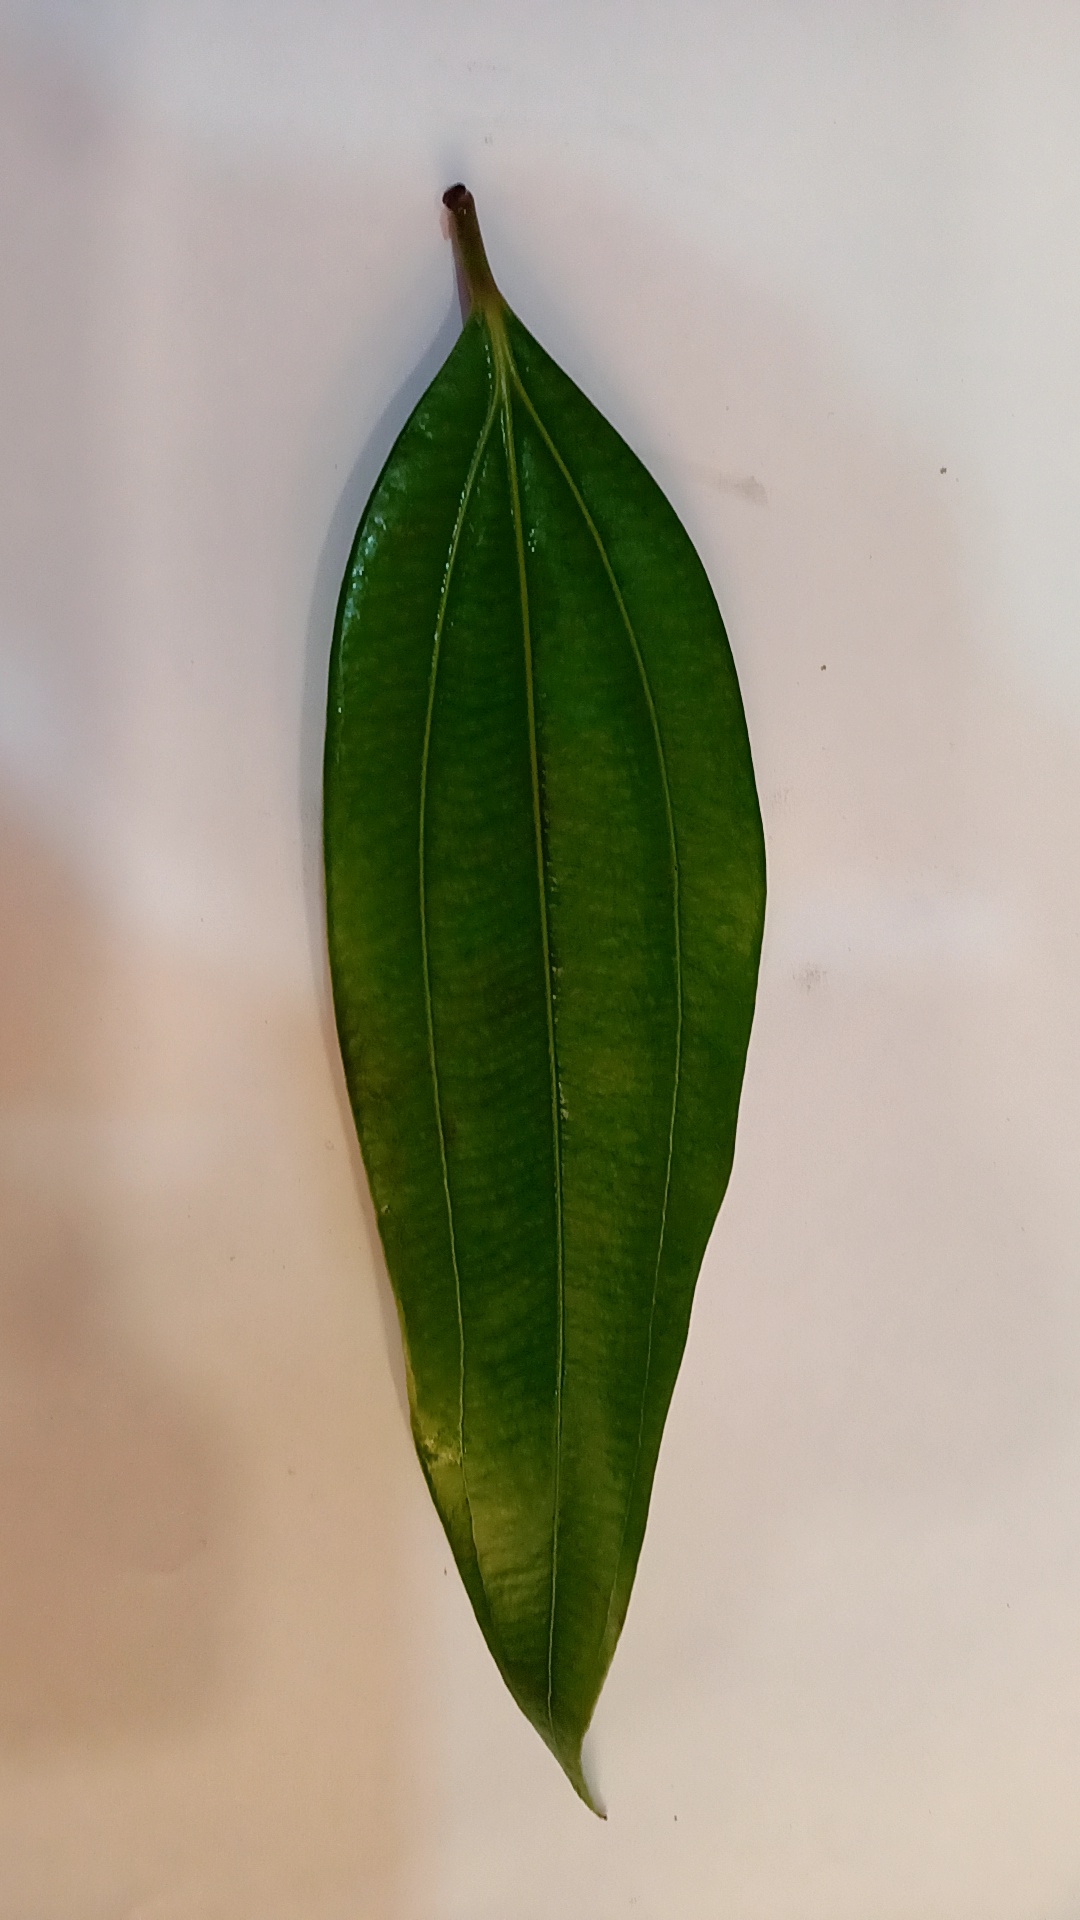
Label: Healthy